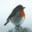
Label: bird